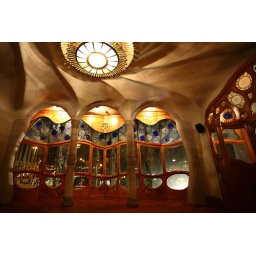
Absence of corners is very evident in this Gaudi's work. Love the irregular oval windows and curvy stone walls.